Herodian coinage

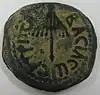
Most common prutah of Agrippa I (Obverse). Inscription "of king Agrippa"

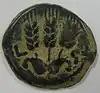
Prutah of Agrippa I (Reverse), inscription "year 5"

Agrippa I was the son of Aristobulus and Berenice, and was a grandson of Herod the Great. Agrippa spent much of his boyhood at the Imperial court in Rome. His friend, the Emperor Caligula, granted him the former territories of his uncles Philip and Herod Antipas. The Emperor Claudius later also added Judaea. The most common prutah issued by Agrippa I shows a royal fringed umbrella-like canopy on the obverse, with the inscription 'ΑΓΡΙΠΑ BACIΛEΩC' ('King Agrippa') in Greek, while the reverse shows three ears of barley between two leaves with the year. All the other coins of Herod Agrippa I contain graven images, with portraits of the Emperor or even of Agrippa himself. A very rare issue has a portrait of Agrippa with his son Agrippa II on horseback.